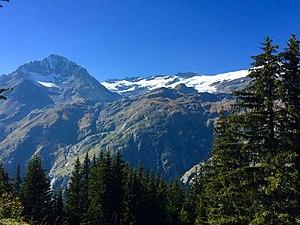
Parc national de la Vanoise, La dent Parrachée et le Dôme de l'Arpont
Le parc national de la Vanoise est un parc national situé en France dans le département de la Savoie en région Auvergne-Rhône-Alpes.
La Maurienne est une vallée intra-alpine et une région naturelle française, située dans le département de la Savoie en région Auvergne-Rhône-Alpes. D'une longueur de 125 km, elle est traversée par la rivière de l'Arc. Elle correspond à l'une des six provinces historiques de la Savoie, qui fut un pagus, puis au comté de Maurienne intégré au comté de Savoie avant de devenir l'une des provinces administratives du duché de Savoie.